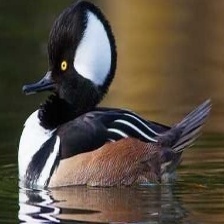
Species: HOODED MERGANSER
Scientific name: LOPHODYTES CUCULLATUS